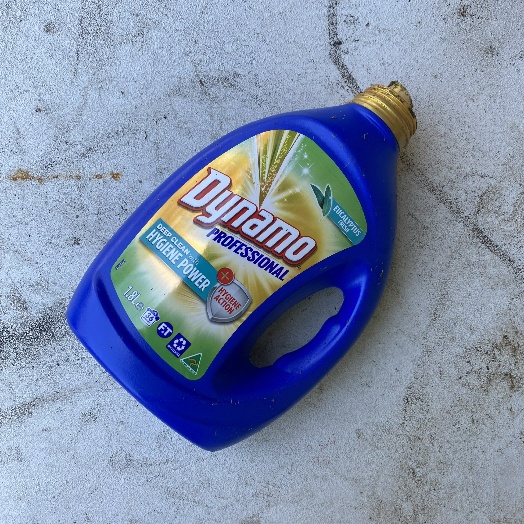
Label: Plastic